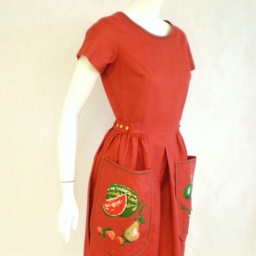
Swirl house dress with fruit appliques on deep pockets, back crosses over and snaps on the side.